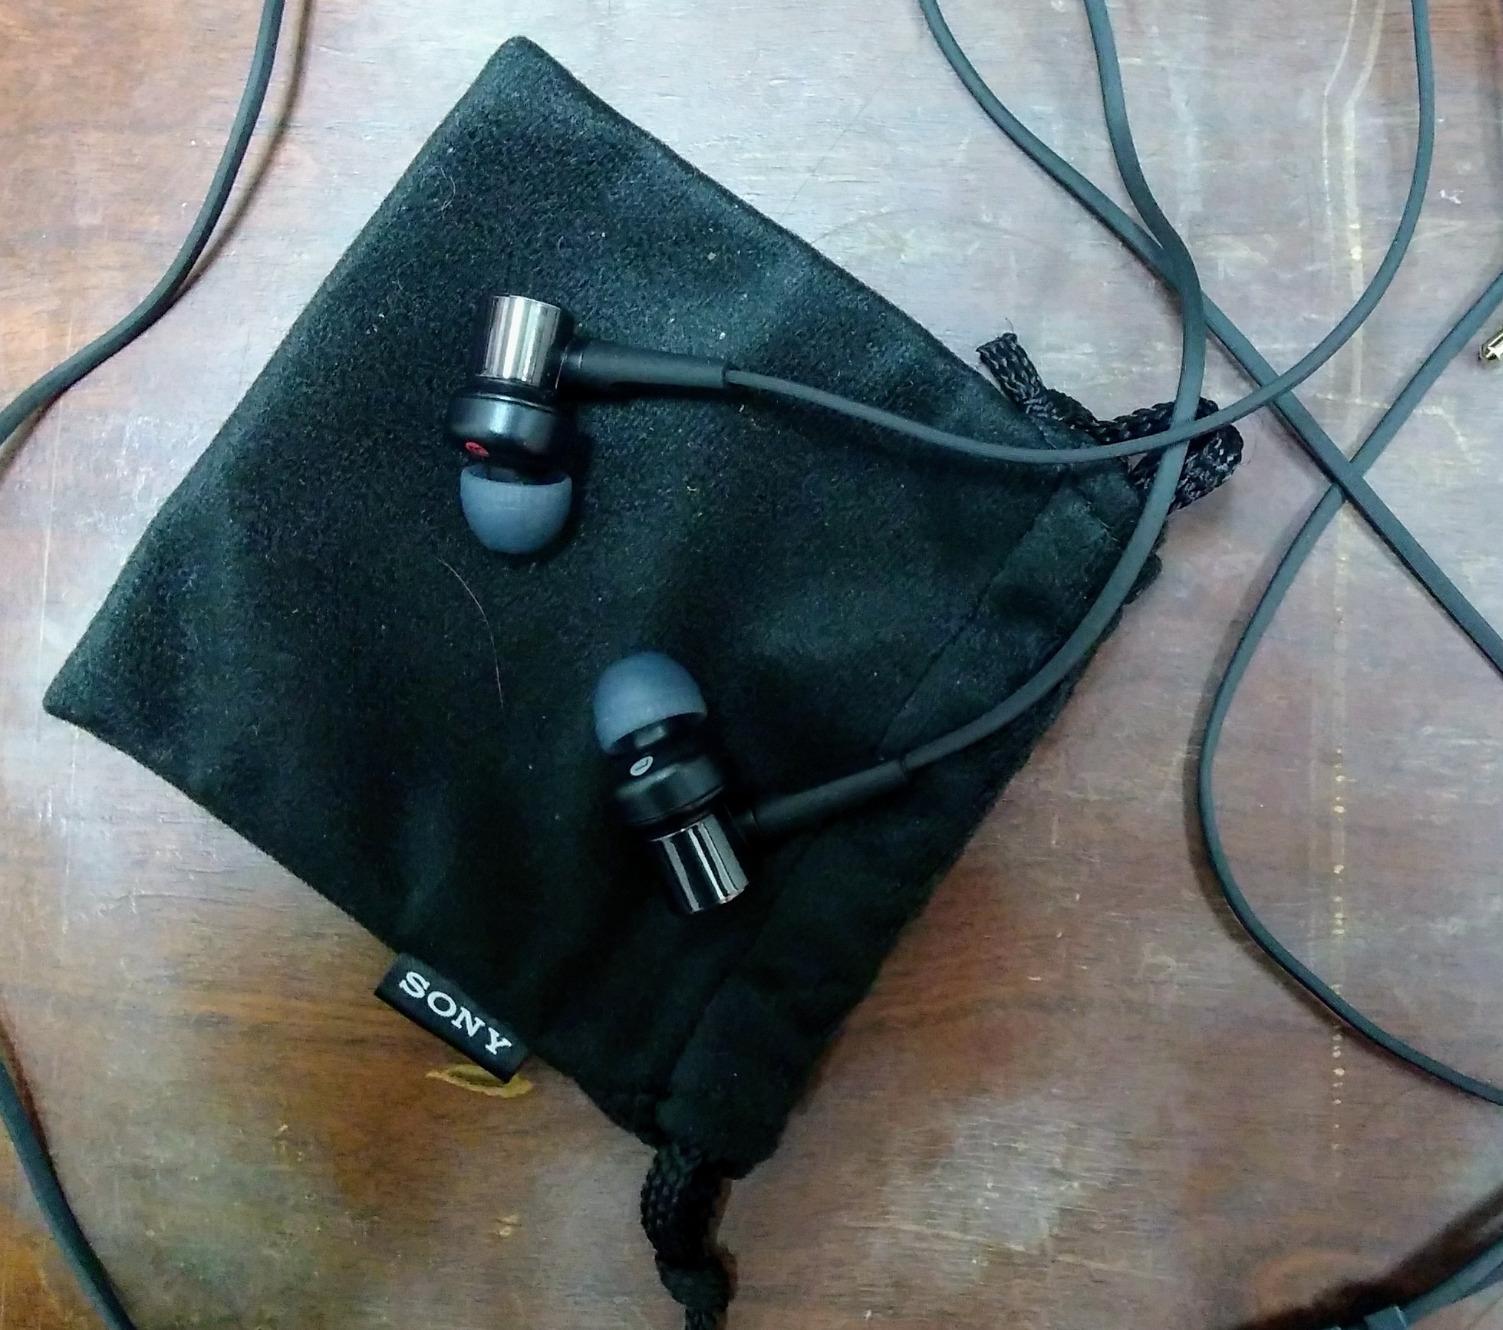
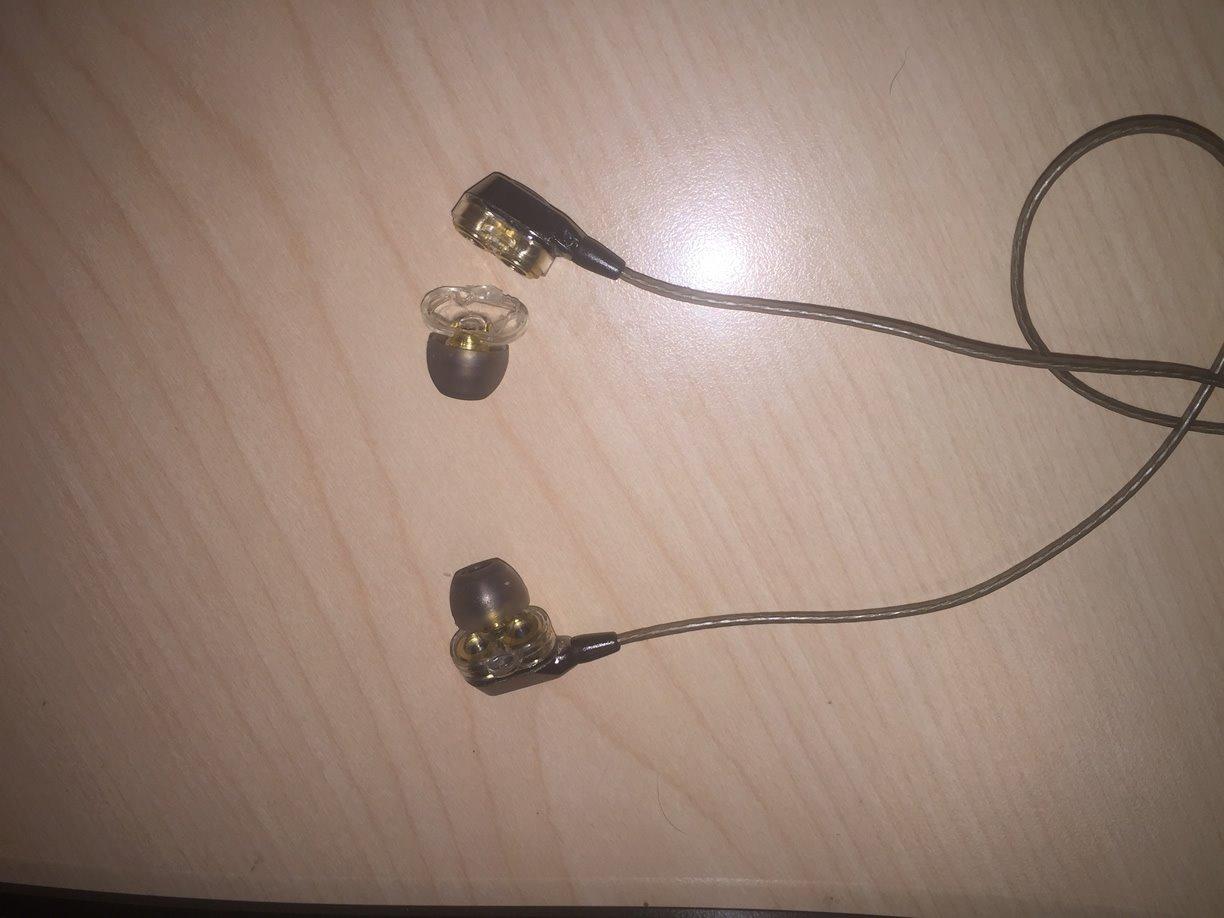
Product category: headphones
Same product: no